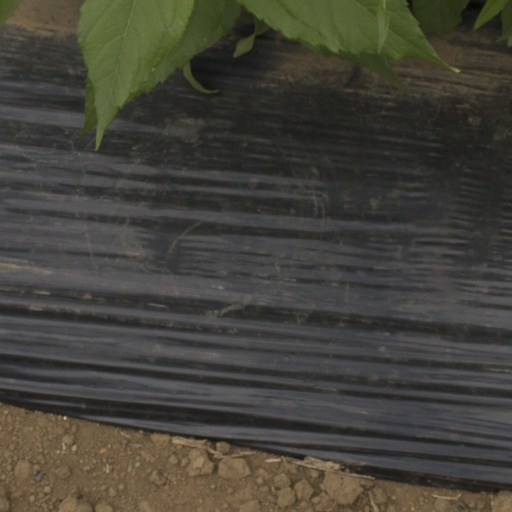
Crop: Jerusalem artichoke